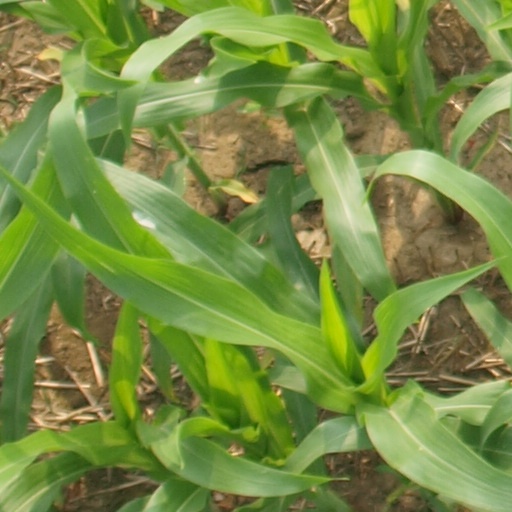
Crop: maize; corn